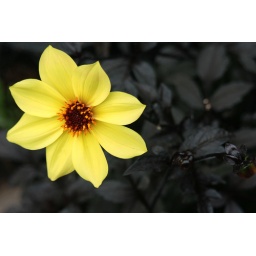
The bright yellow flower of this dahlia contrasts very nicely against the black leaves. Yes, it has black leaves.